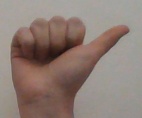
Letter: dhad